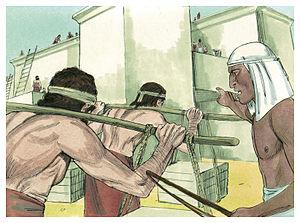
Illustration biblique du livre de la Exode chapitre 2 עברית: 2 האיור המקראי של change me! פרק हिन्दी: {{{hi}}} अध्याय change me! की पुस्तक की बाइबिल चित्रण Bahasa Indonesia: Ilustrasi Alkitab dari Kitab Keluaran pasal 2 Italiano: Illustrazione biblica del libro della change me! Capitolo 2 日本語: change me!2章の本の聖書の実例 Jawa: Ilustrasi Alkitab saking Kitab Pangentasan pasal 2 한국어: change me! 2 장 장부의 성경 그림 Bahasa Melayu: Ilustrasi Alkitab dari Kitab Keluaran pasal 2